Giuliano Zaccardelli

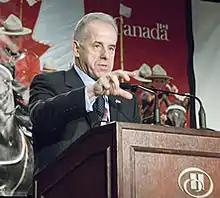
Zaccardelli in 2006

Giuliano Zaccardelli (born ) is an Italian-born Canadian retired police officer who served as the 20th commissioner of the Royal Canadian Mounted Police (RCMP) from 2000 to 2006. His departure from the RCMP was linked to the force's involvement in the Maher Arar affair. Zaccardelli was later impugned during inquiries into irregularities in the management of the RCMP's pension and insurance fund. He subsequently became a senior official with Interpol in Lyon, France, heading its OASIS Africa program,